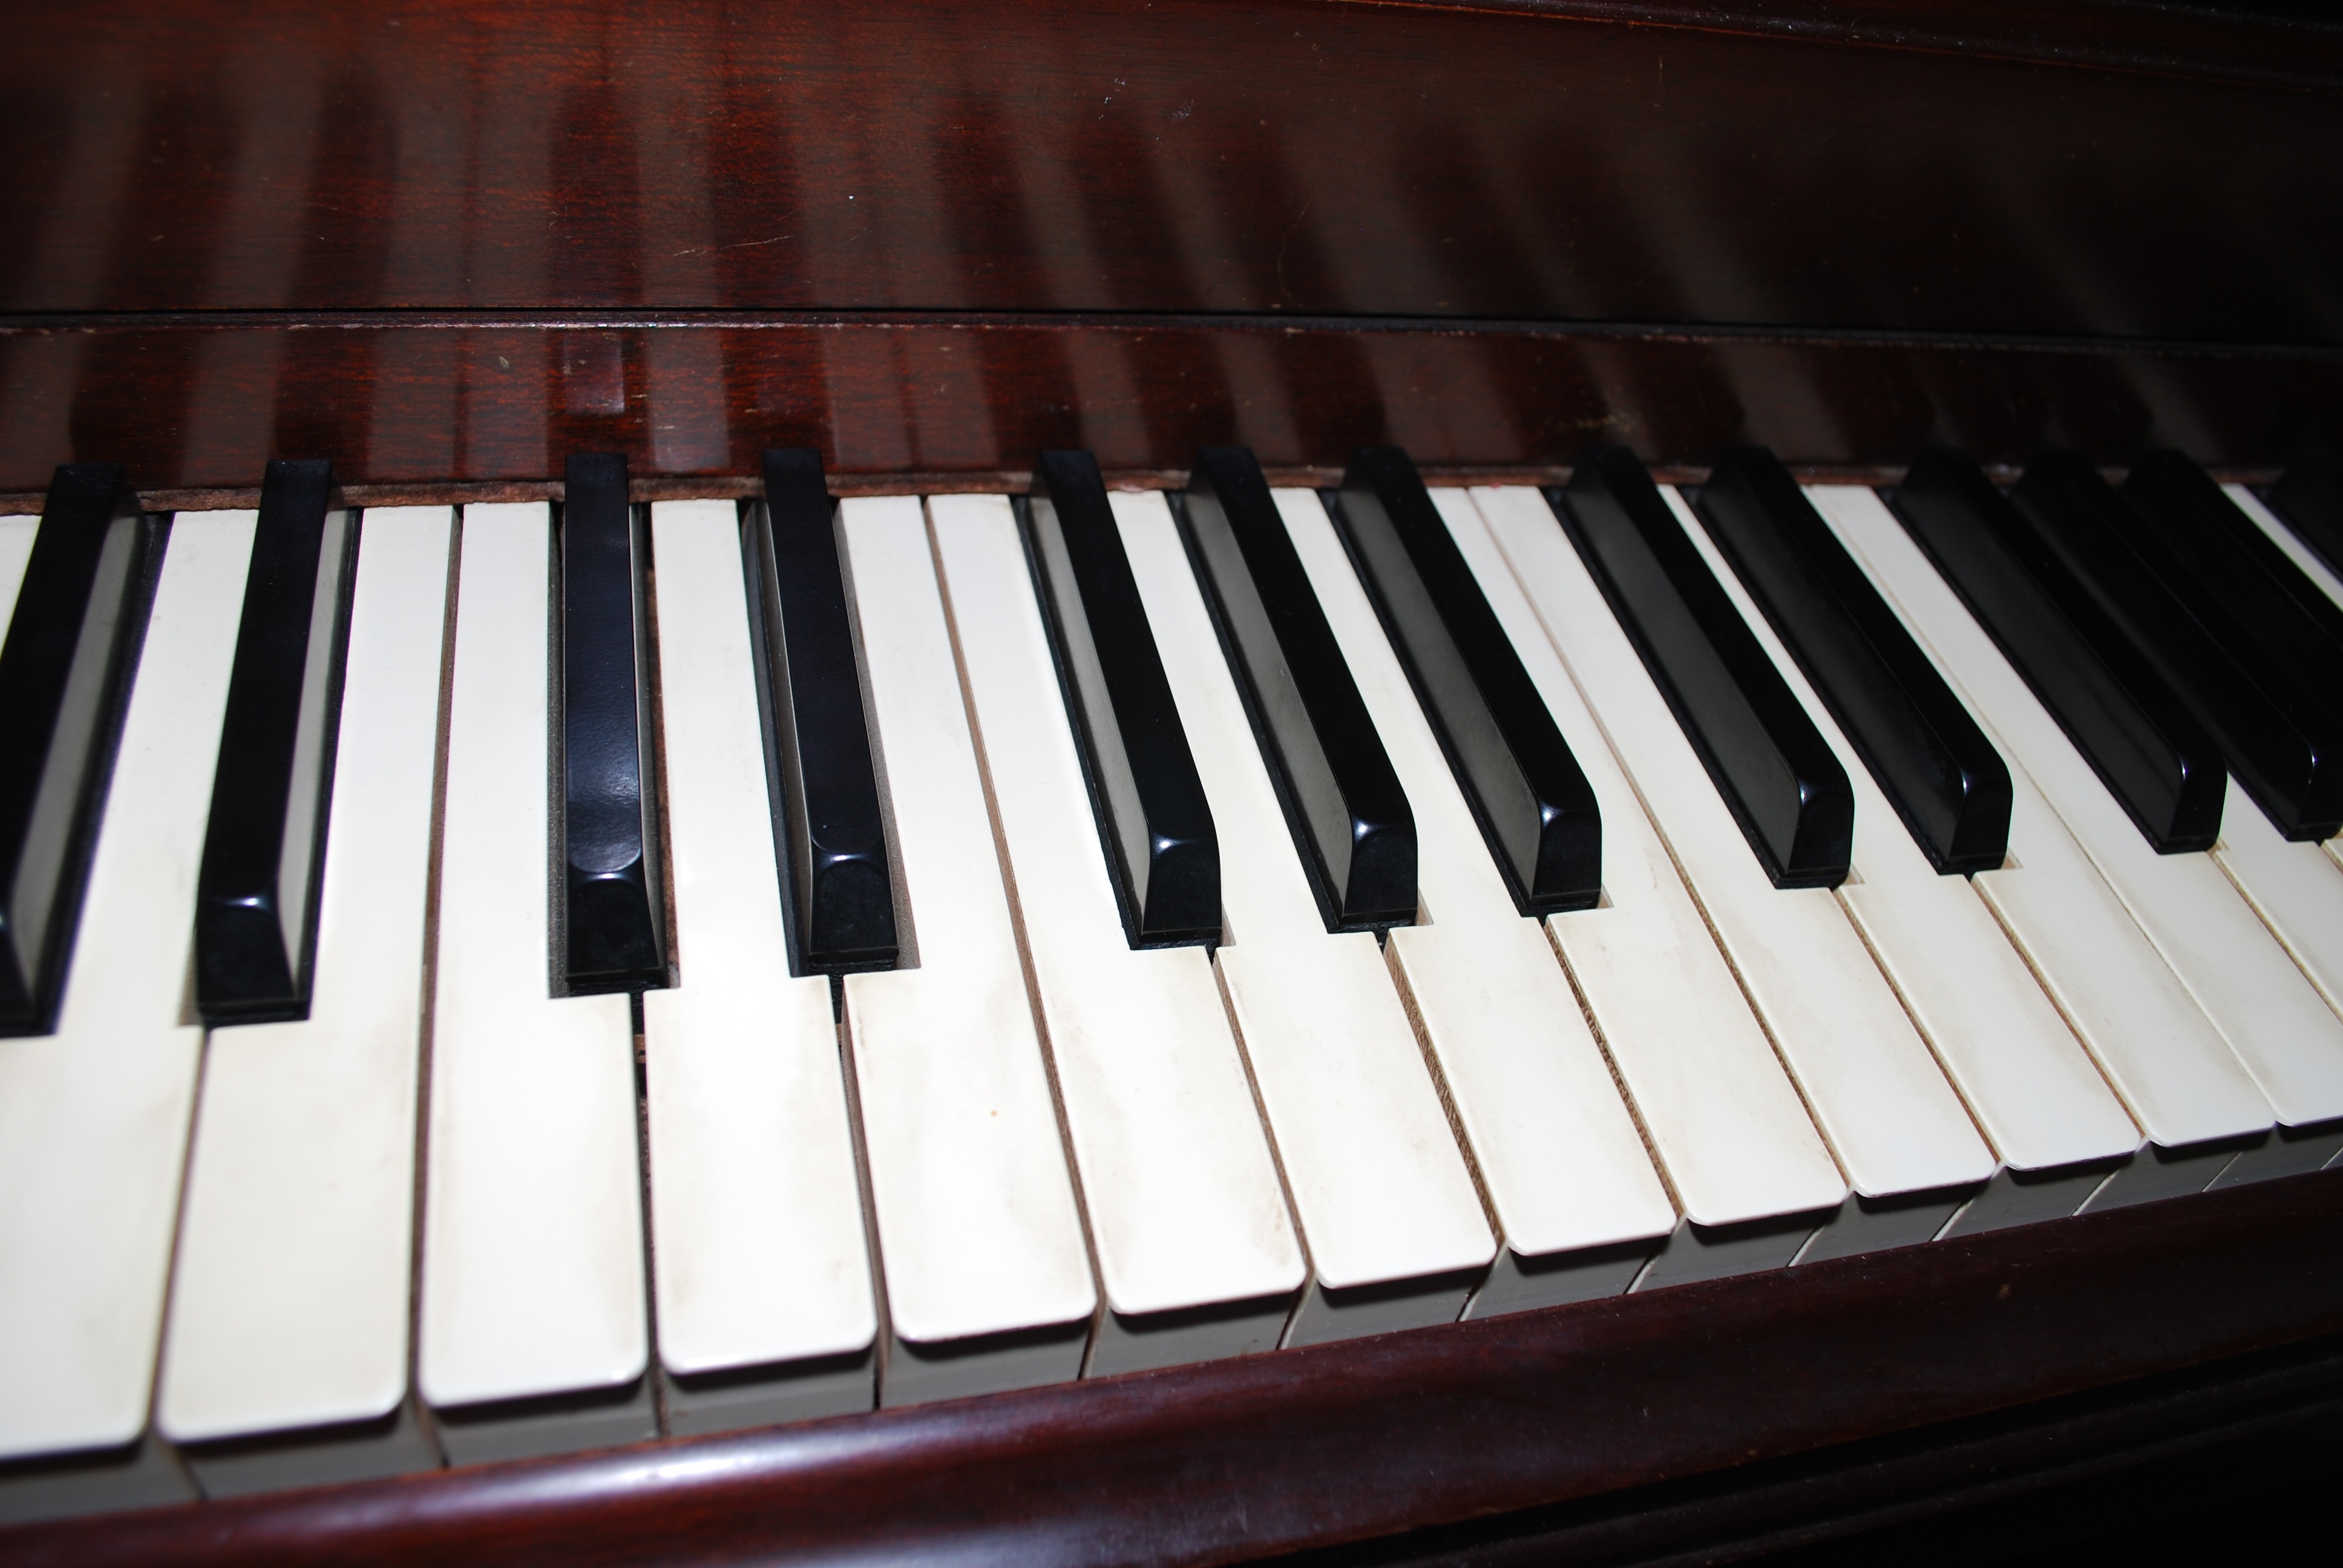
music, keyboard, technology, instrument, piano, musical instrument, keys, string instrument, digital piano, electronic device, musical keyboard, computer component, electronic instrument, electric piano, electronic keyboard, player piano, fortepiano, celesta, nord electro, music workstation, yamaha sy77, pianet